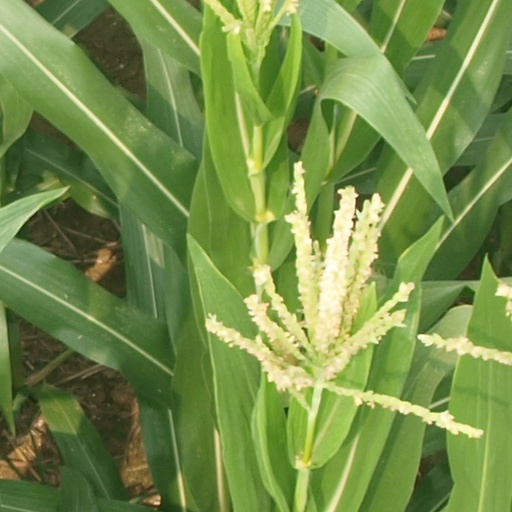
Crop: maize; corn